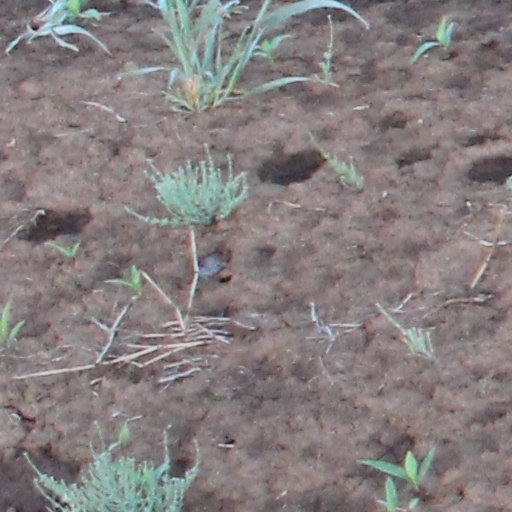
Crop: wheat